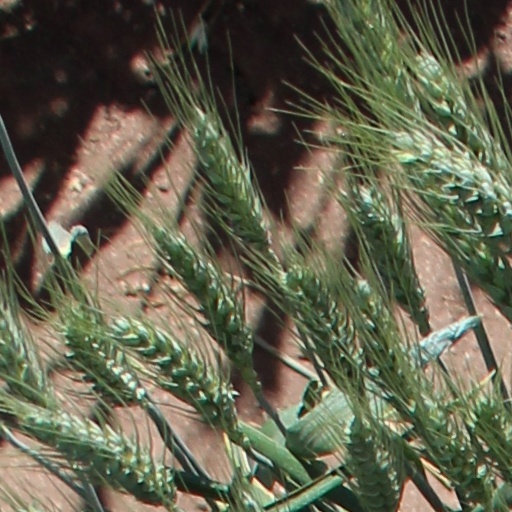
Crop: wheat